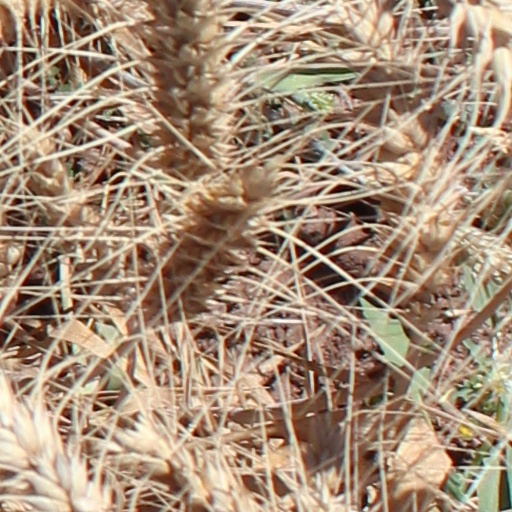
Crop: wheat